Herman Melville

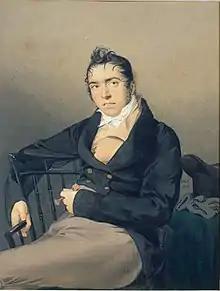
An 1810 portrait of Melville's father, Allan Melvill, by John Rubens Smith, now housed at the Metropolitan Museum of Art in New York City. In Melville's novel "" (1852), he fictionalized this portrait as the portrait of Pierre's father.

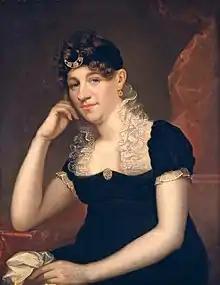
A portrait of Melville's mother Maria Gansevoort Melville by Ezra Ames, now on display at the National Gallery of Art

Melville was born in New York City, on August 1, 1819, the third of eight children to Allan Melvill and Maria (Gansevoort) Melvill. His seven siblings, who played important roles in his career and emotional life, were Gansevoort, Helen Maria, Augusta, Allan, Catherine, Frances Priscilla, and Thomas, who eventually became a governor of Sailors' Snug Harbor. Part of a well-established and colorful Boston family, Allan Melvill spent considerable time away from New York City, travelling regularly to Europe as a commission merchant and an importer of French dry goods.